Charles Atlas

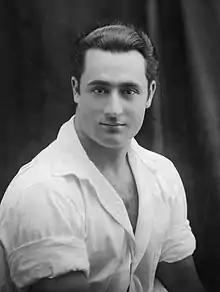
Atlas 1920

Charles Atlas (born Angelo Siciliano; October 30, 1892December 24, 1972) was an American bodybuilder best remembered as the developer of a bodybuilding method and its associated exercise program which spawned a landmark advertising campaign featuring his name and likeness; it has been described as one of the longest-lasting and most memorable ad campaigns of all time.